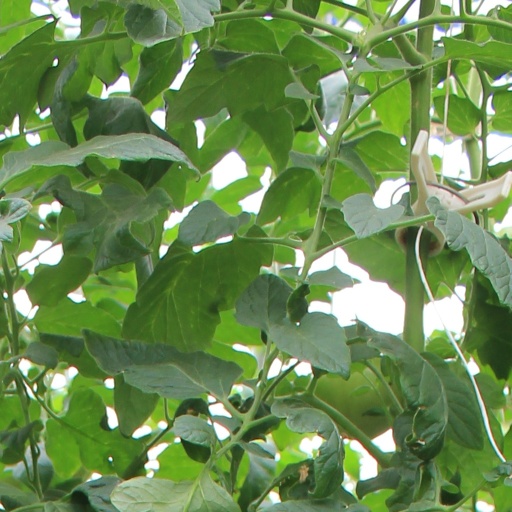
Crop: tomato